Soap bubble

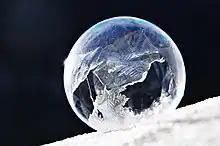
Frozen soap bubble on snow at

If soap bubbles are blown into air that is below a temperature of , they will freeze when they touch a surface. The air inside will gradually diffuse out, causing the bubble to crumble under its own weight. At temperatures below about , bubbles will freeze in the air and may shatter when hitting the ground. When a bubble is blown with warm air, the bubble will freeze to an almost perfect sphere at first, but when the warm air cools, and a reduction in volume occurs, there will be a partial collapse of the bubble. A bubble, created successfully at this low temperature, will always be rather small; it will freeze quickly and will shatter if increased further.